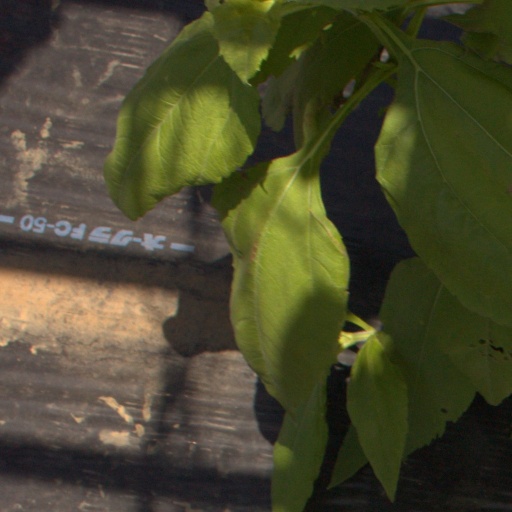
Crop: Jerusalem artichoke